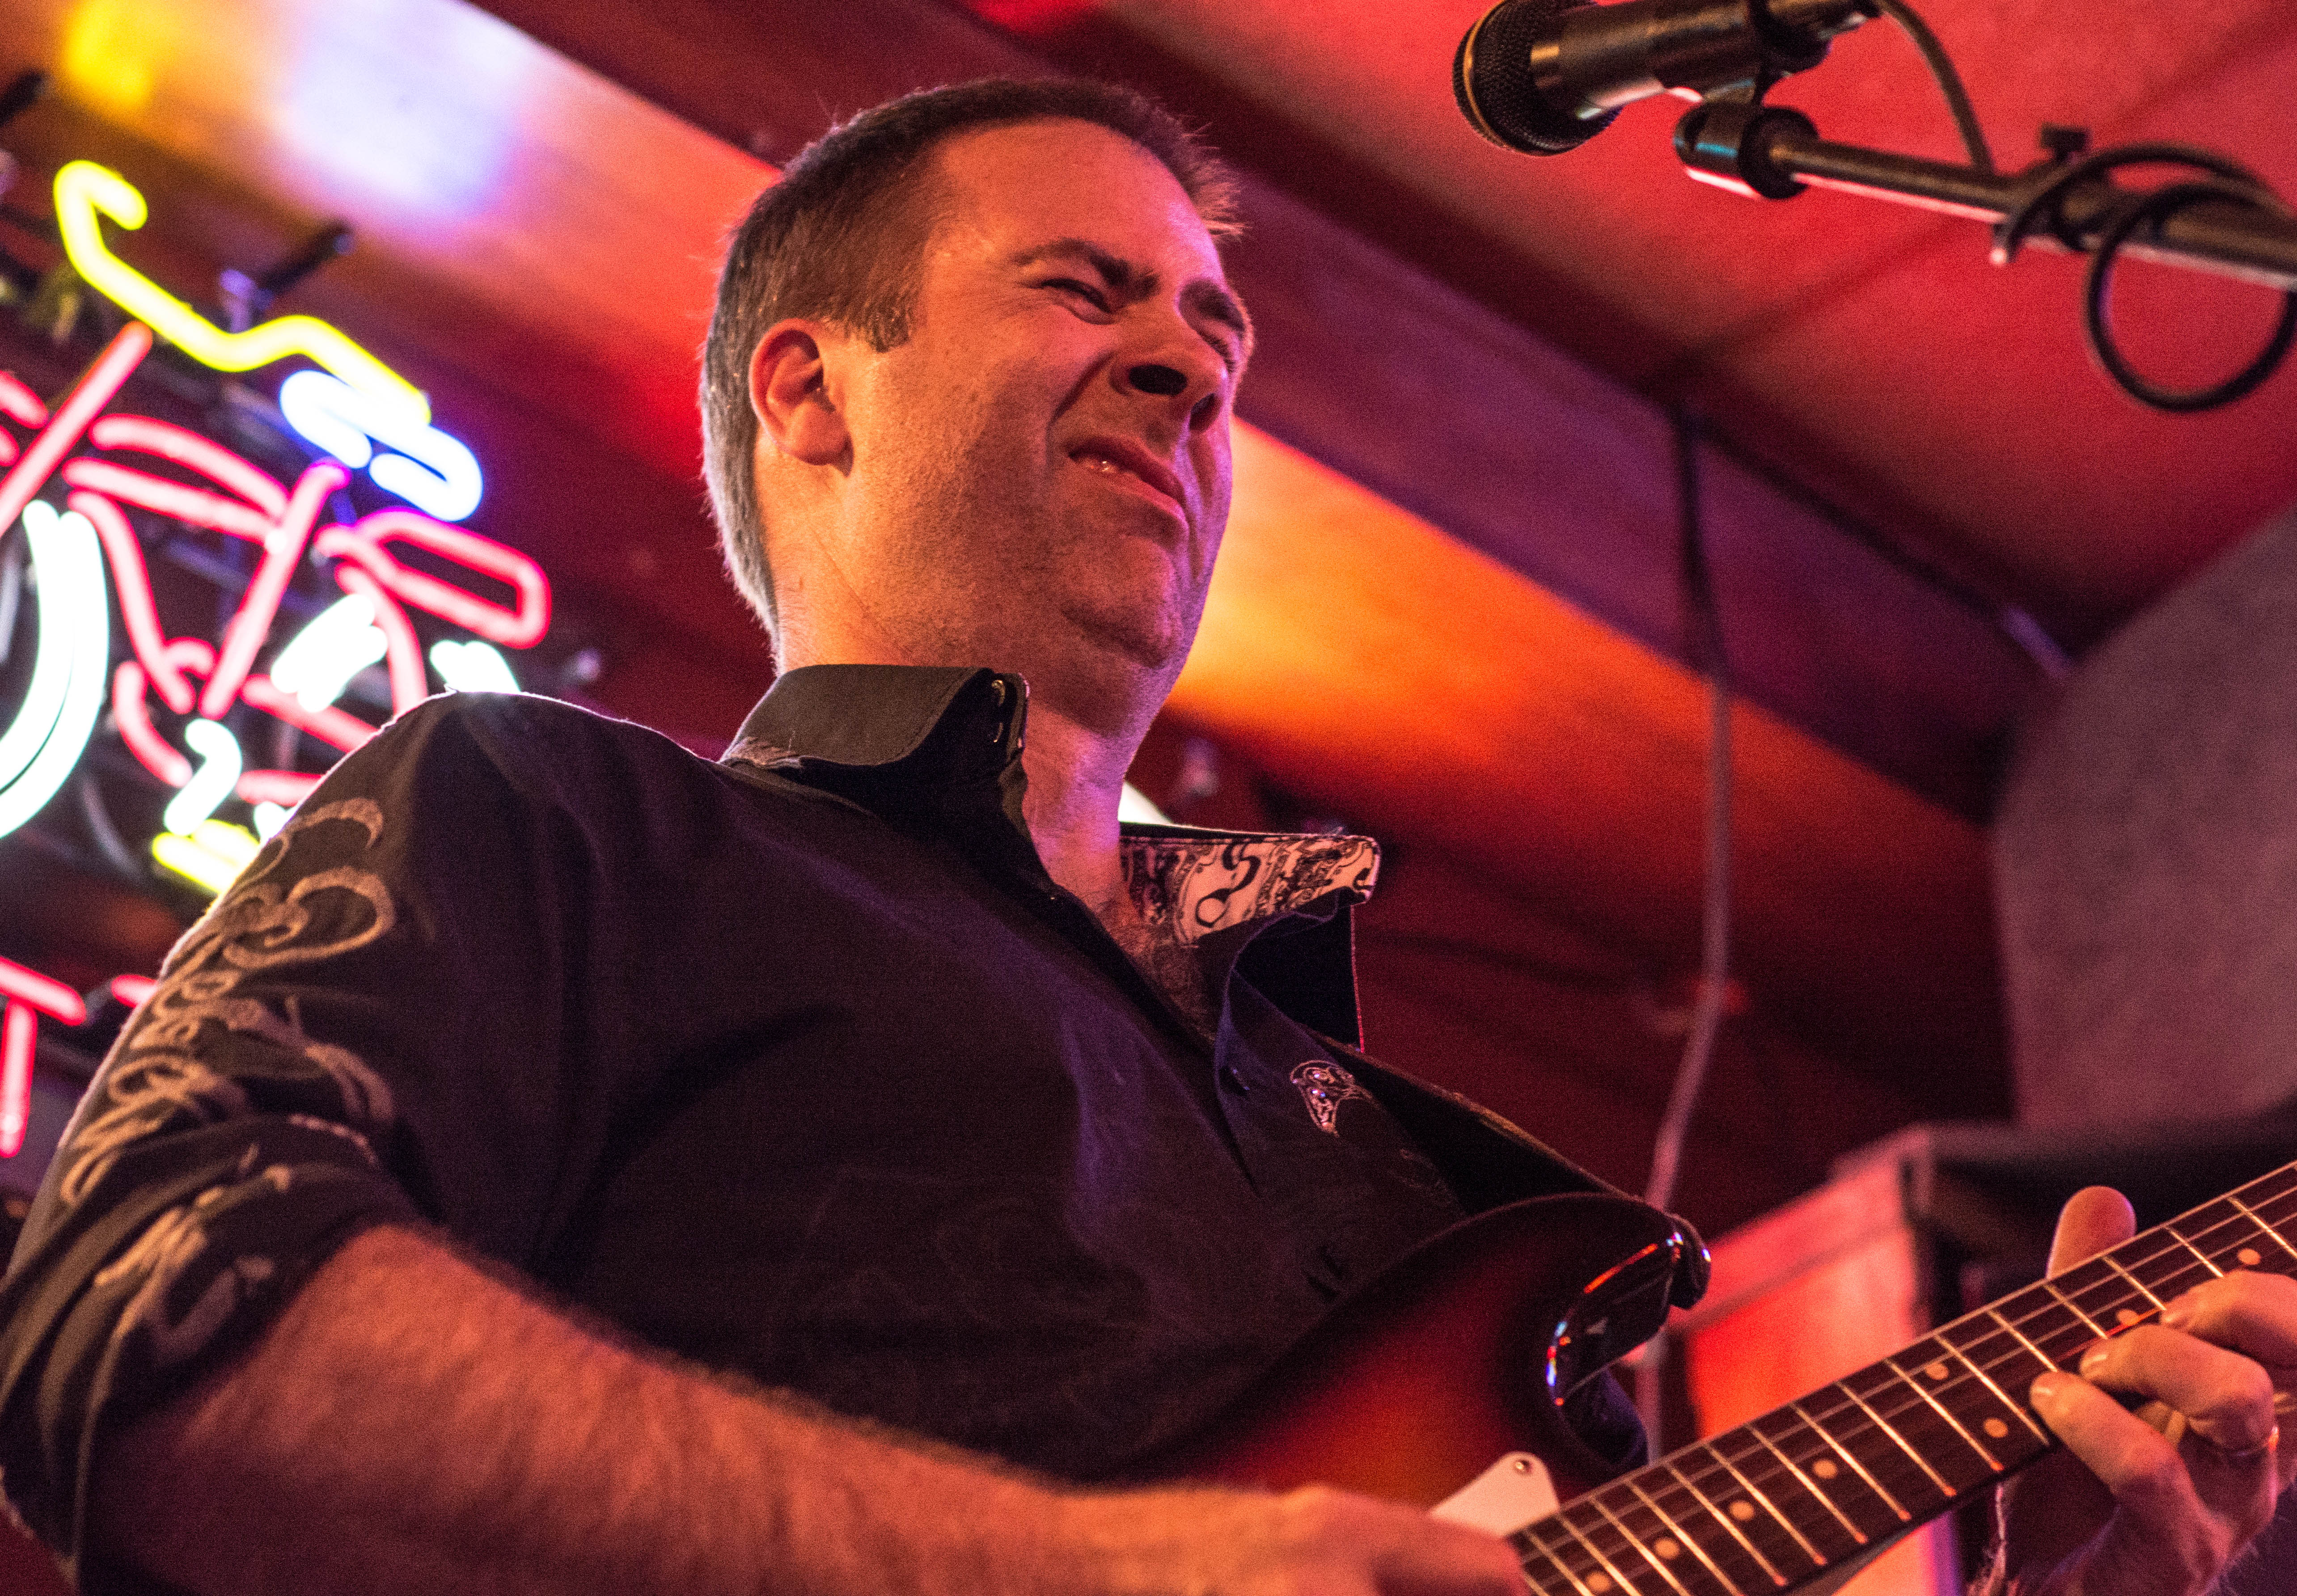
music, guitar, concert, musician, stage, performance, bassist, singing, guitarist, drummer, entertainment, performing arts, singer songwriter, string instrument, plucked string instruments